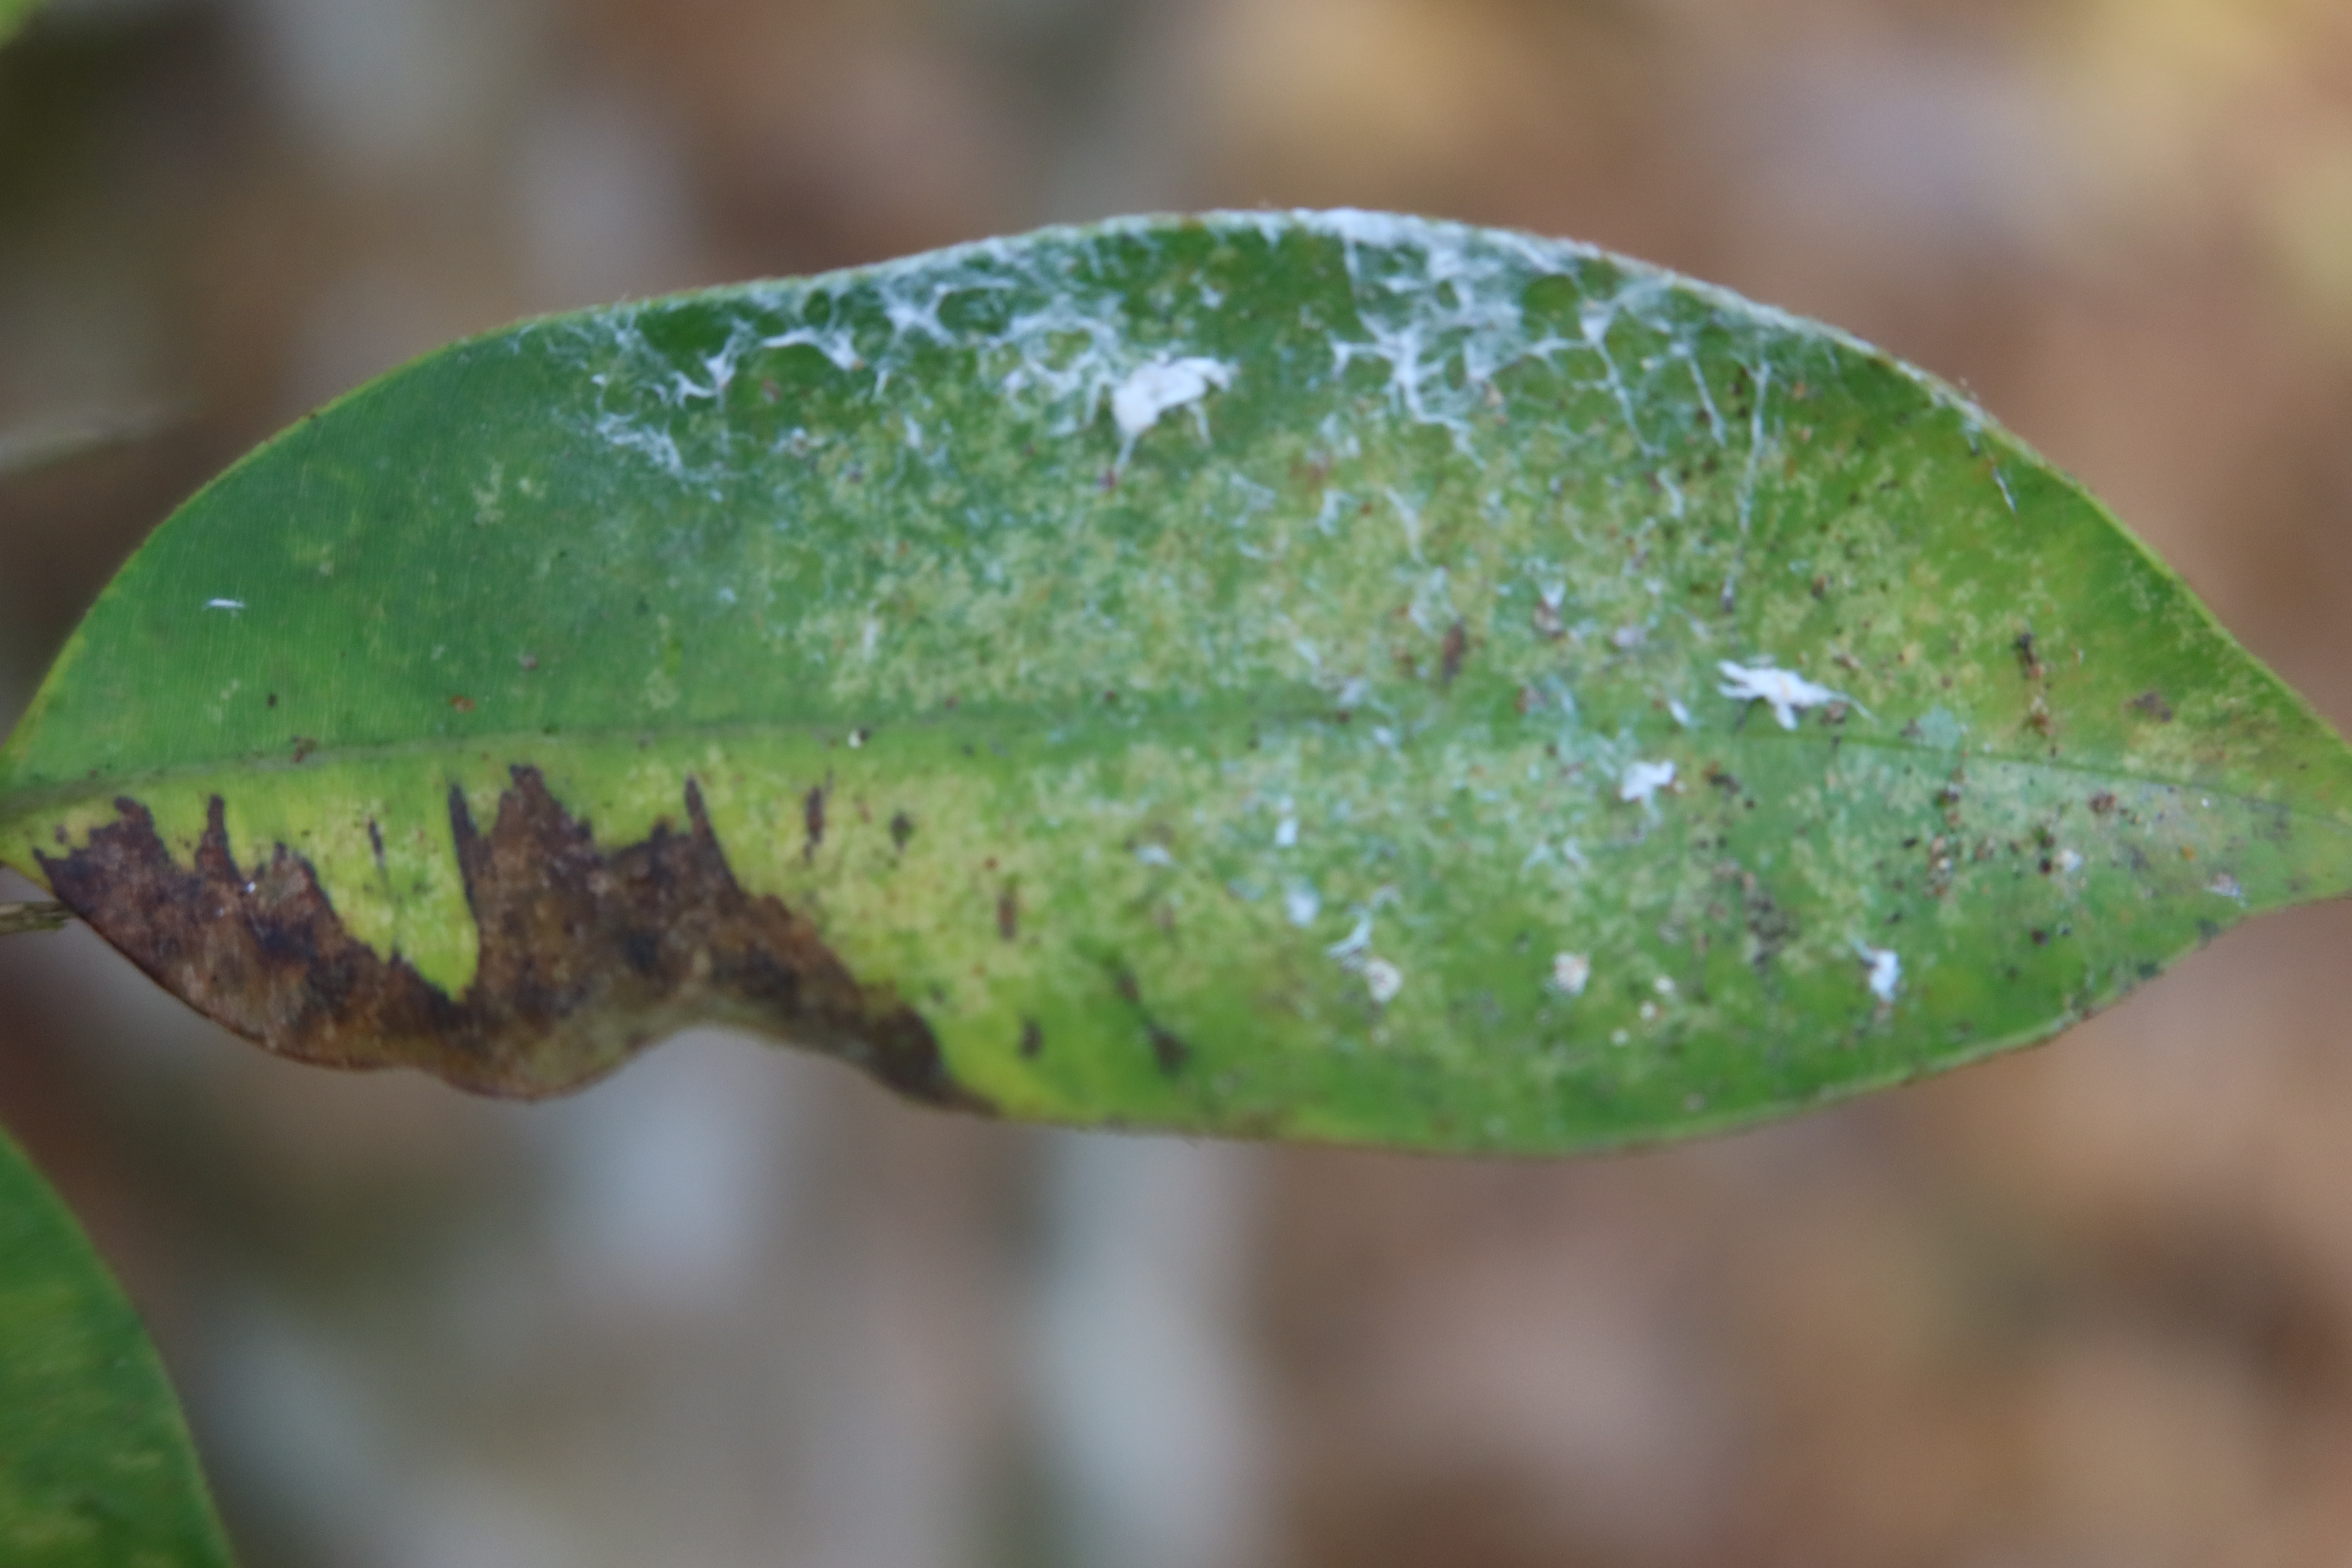
Label: Powdery mildew